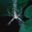
Label: spider